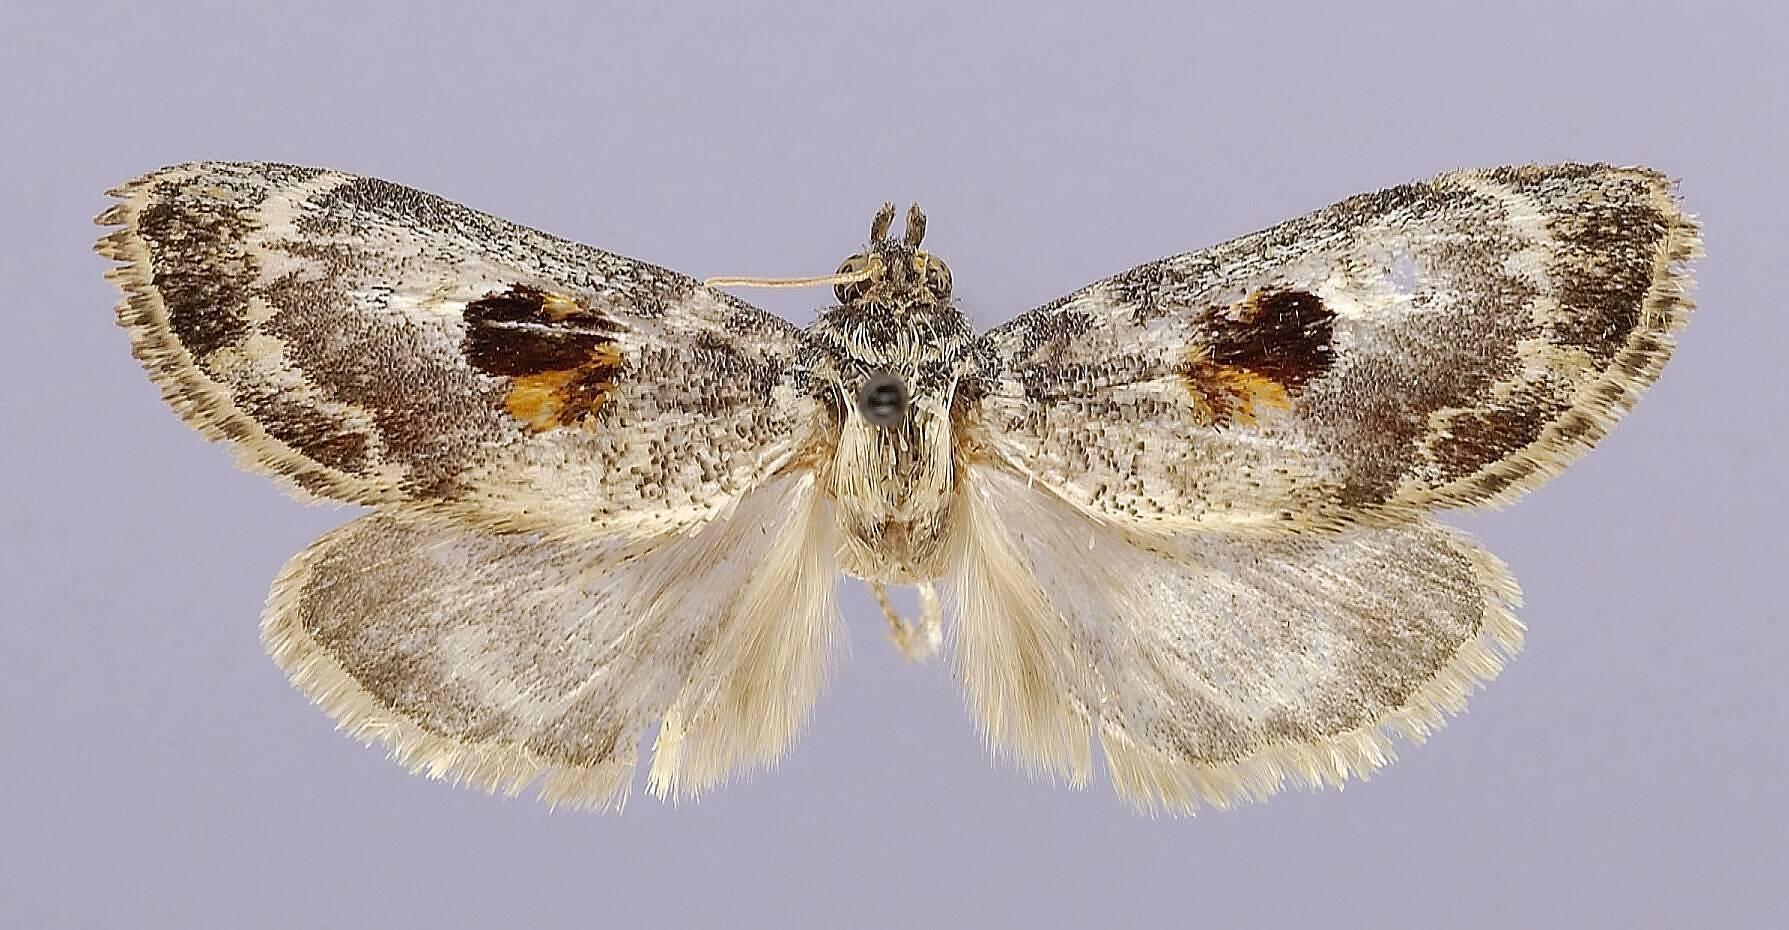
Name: Thyridopyralis illustrata
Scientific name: Thyridopyralis illustrata Dyar, 1920
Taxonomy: Animalia, Arthropoda, Insecta, Lepidoptera, Pyralidae, Galleriinae
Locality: Zacualpan, Mexico
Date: Jun 1919